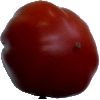
Label: Tomato Heart 1